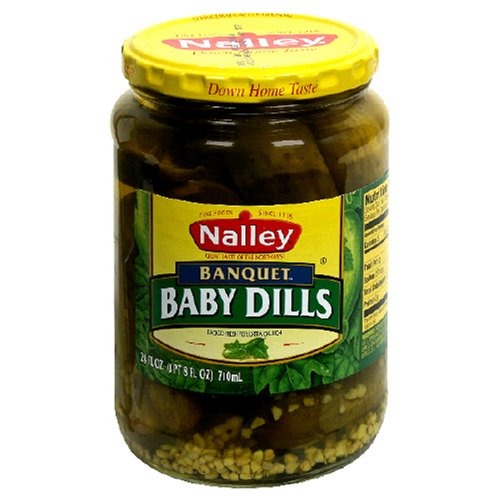
Item Name: Nalley Pickles, Banquet Baby Dills, 24 oz
Bullet Point: Price may include CRV Bottle Deposit
Product Description: Pickles
Value: 24.0
Unit: Fl Oz

Price: 6.09